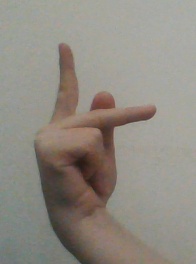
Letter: dha